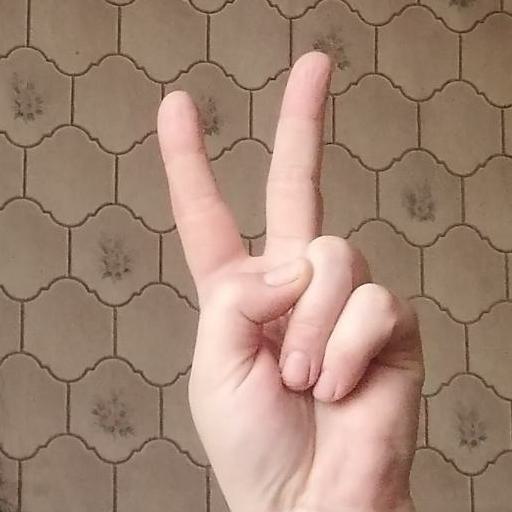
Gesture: peace